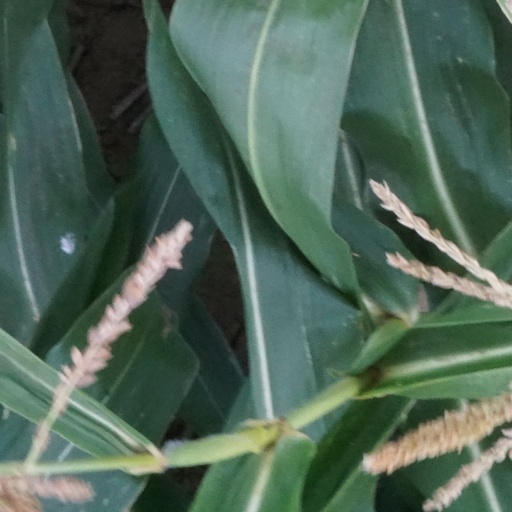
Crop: maize; corn